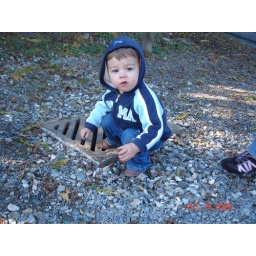
Throwing rocks in the neighborhood gutters. It's fun to see the water splash up